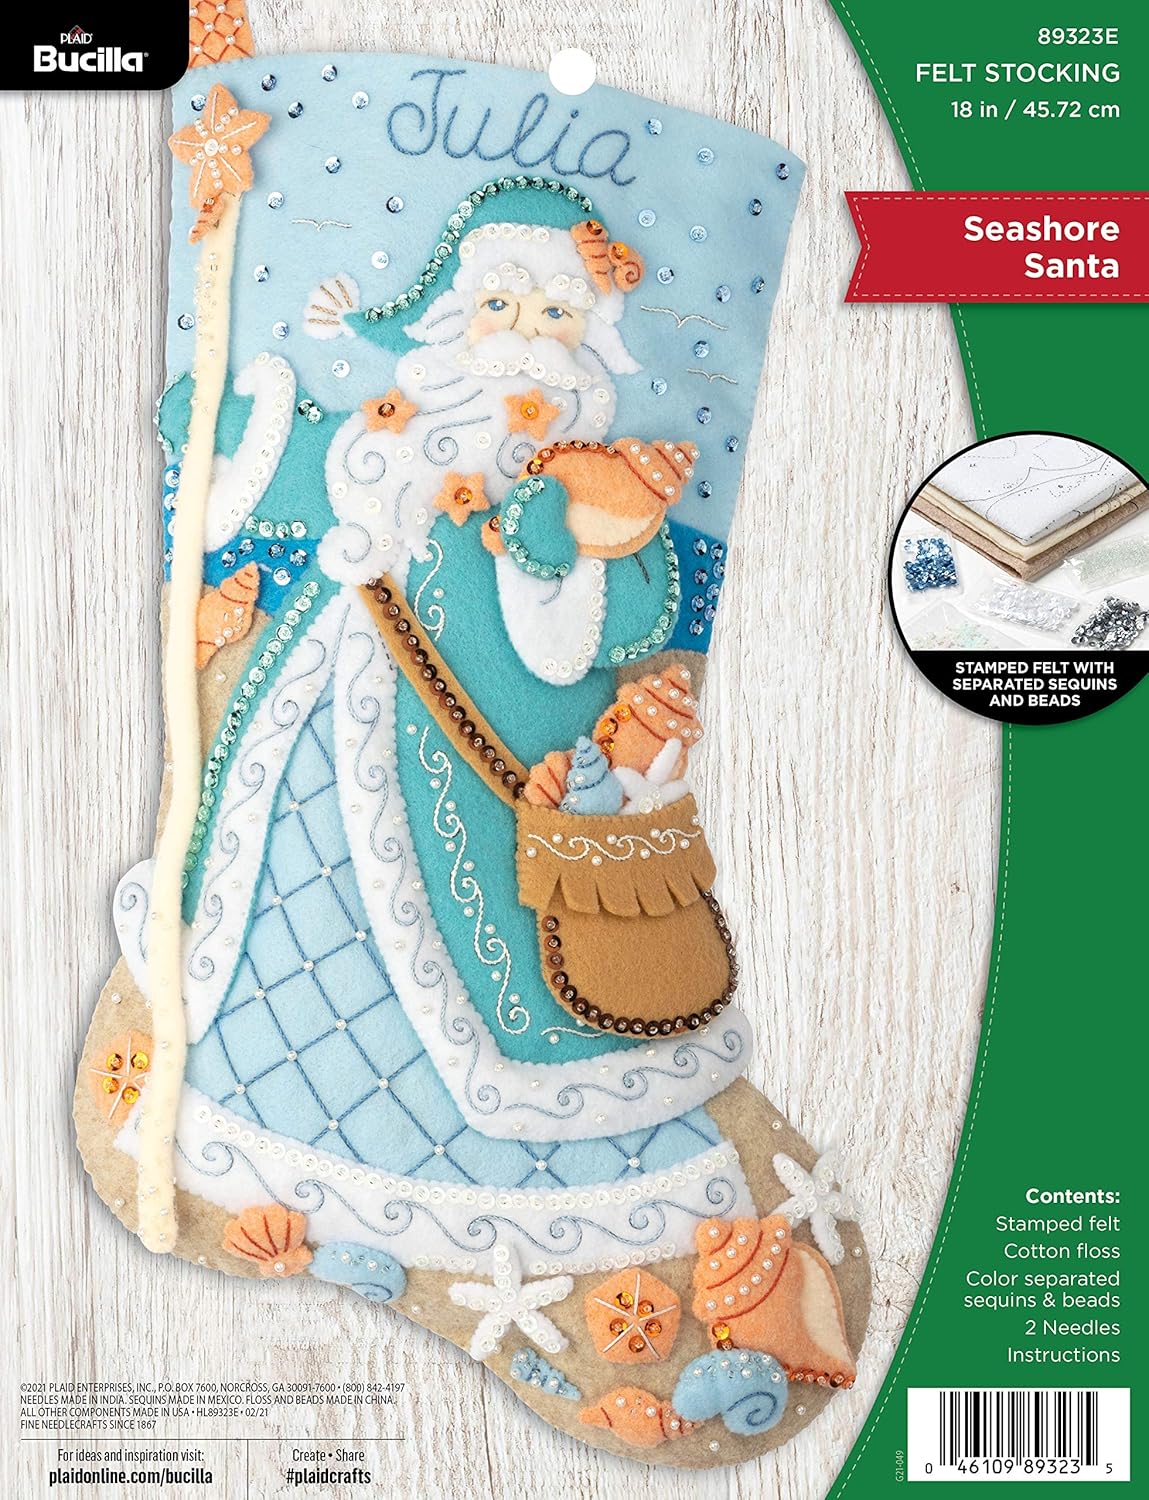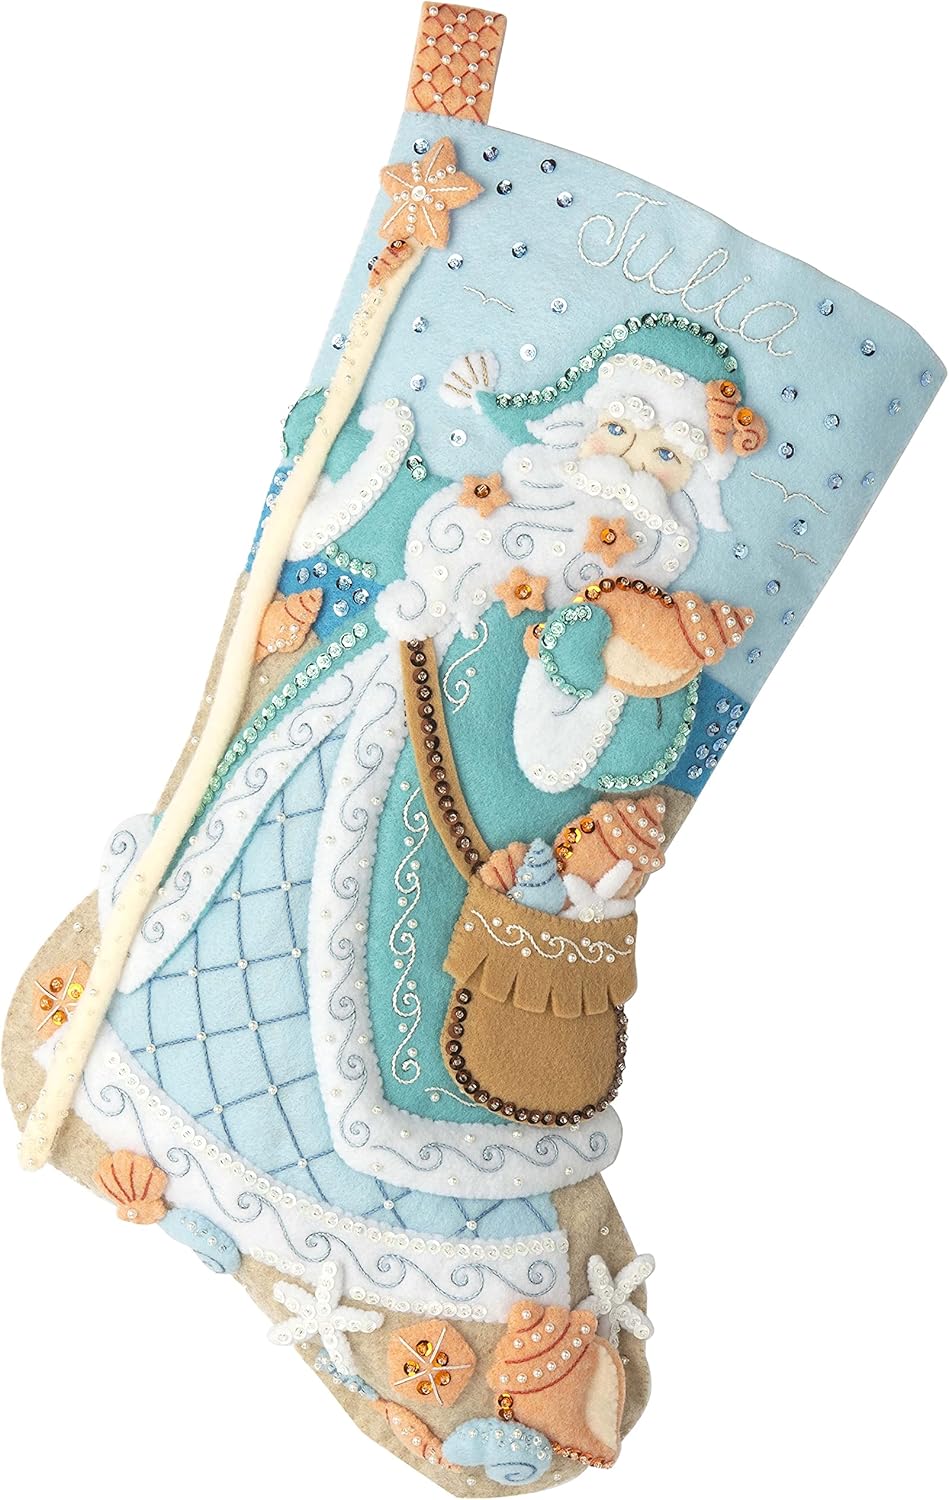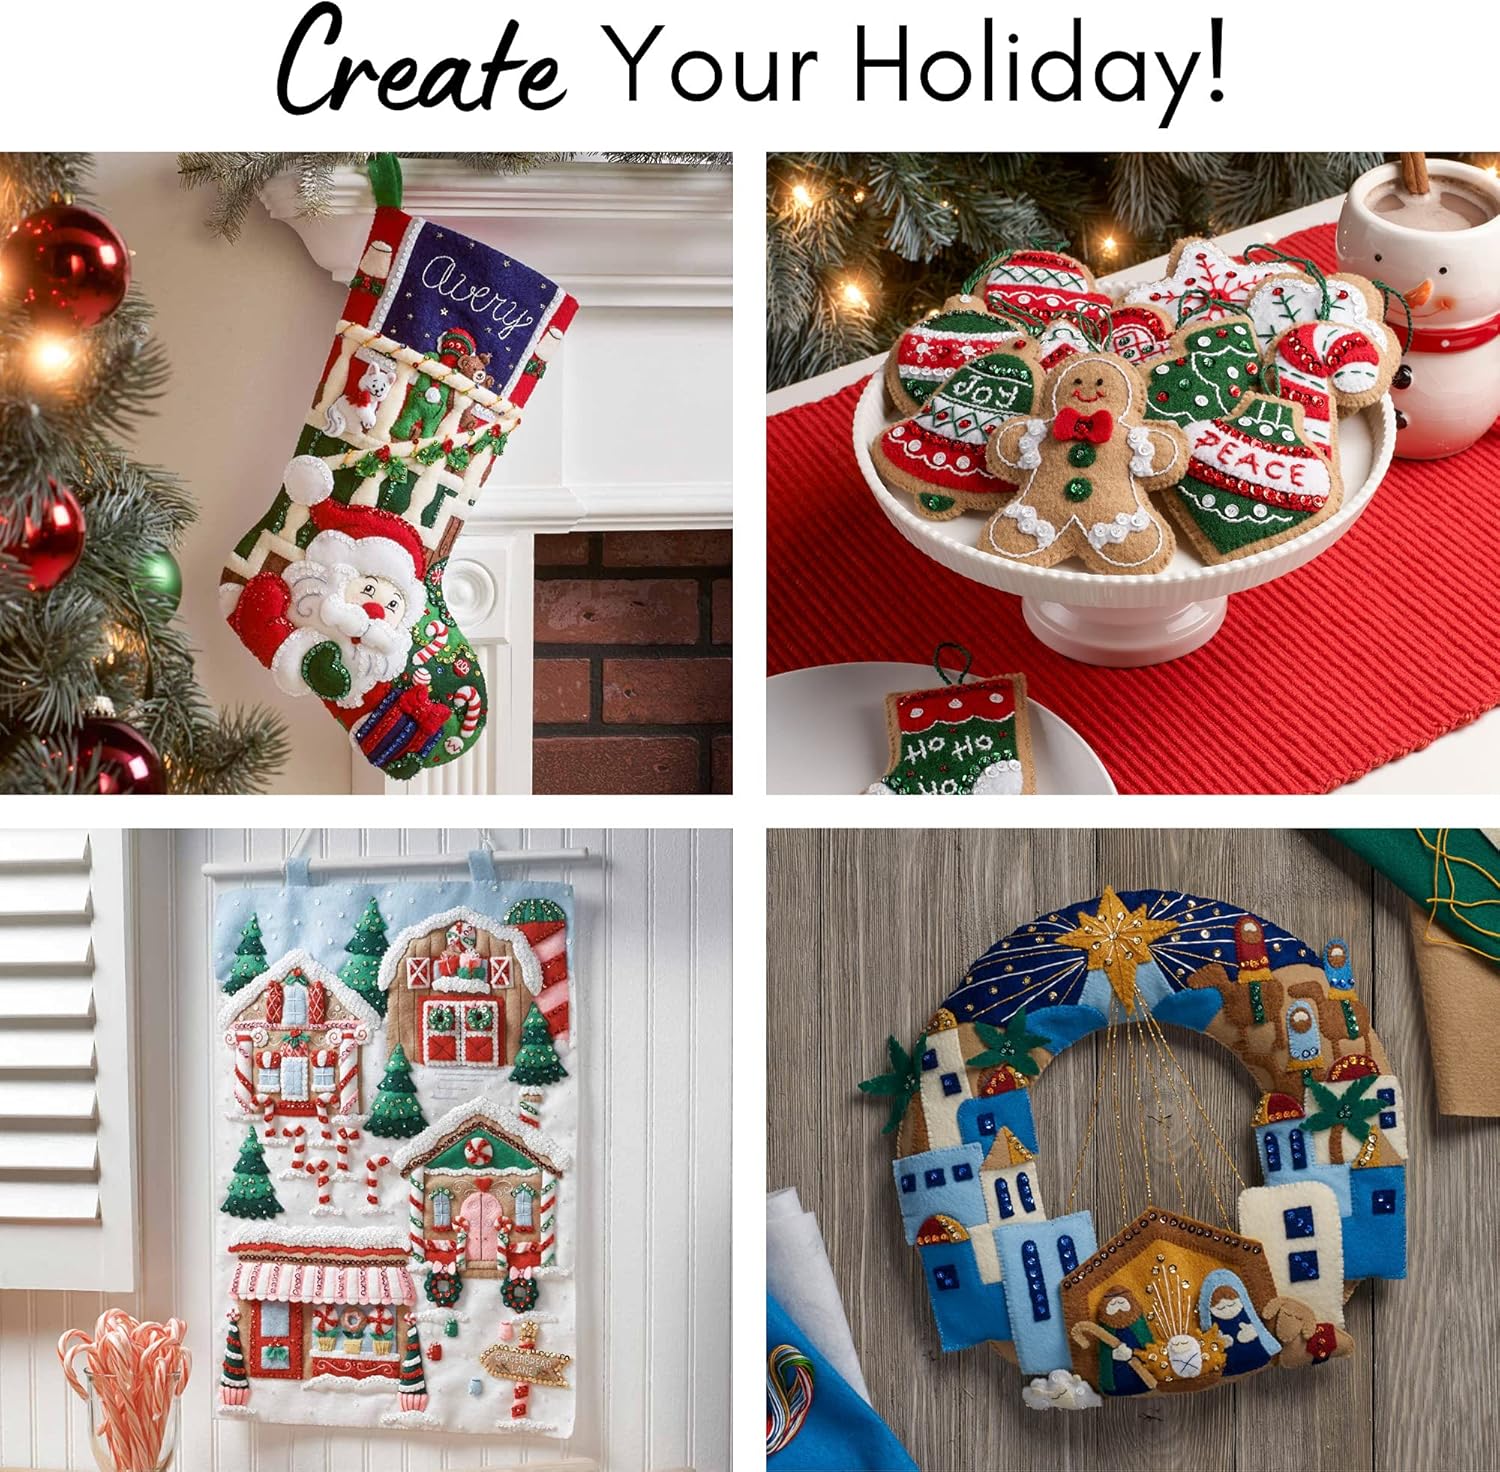
Bucilla Felt Applique 18" Stocking Making Kit, Seahorse Santa, Perfect for DIY Arts and Crafts, 89323E
Category: Amazon Home
Enjoy a Christmas by the sea with the Bucilla Seashore Santa Felt Stocking. This unique stocking features Santa on the beach surrounded by the ocean, sand, and seashells with a seafoam-colored suit perfect for any beach home. This embroidery kit includes stamped felt, cotton embroidery floss, color-separated sequins and beads, two embroidery needles, and instructions. Whether you have been stitching for years or you are looking to learn a new skill, Bucilla provides the products and education for every interest and skill level. Pair this Christmas stocking with the Bucilla Seashore Santa Ornament Set to give your seaside holiday decor a cohesive look. Fill your handmade stocking with your favorite stocking stuffers to make a lasting impression on your holiday festivities. Complete your holiday decor with the Bucilla Seashore Santa Felt Stocking! 89323E
Features: BEAUTIFUL FELT STOCKING - This classic 18" felt applique stocking is the perfect embroidery kit for your holiday décor. Fill this stocking with your favorite stocking stuffers to make the holidays special! | UNIQUE DESIGN - This unique Christmas stocking features Santa on the beach surrounded by the ocean, sand, and seashells with a seafoam-colored suit perfect for any beach home | EVERYTHING YOU NEED - This embroidery kit comes with everything needed to create a 18” stocking, including stamped felt, cotton embroidery floss, separated sequins and beads, embroidery needles, and instructions | CLASSIC BRAND - For over 150 years, Bucilla has helped people all over the world capture the satisfying feeling of creating a hand-stitched project that can be cherished for years to come | GIVE AS A GIFT - You can personalize for a one-of-a-kind gift by adding a loved one's name. Enhance your holiday home decor with this festive Christmas Stocking